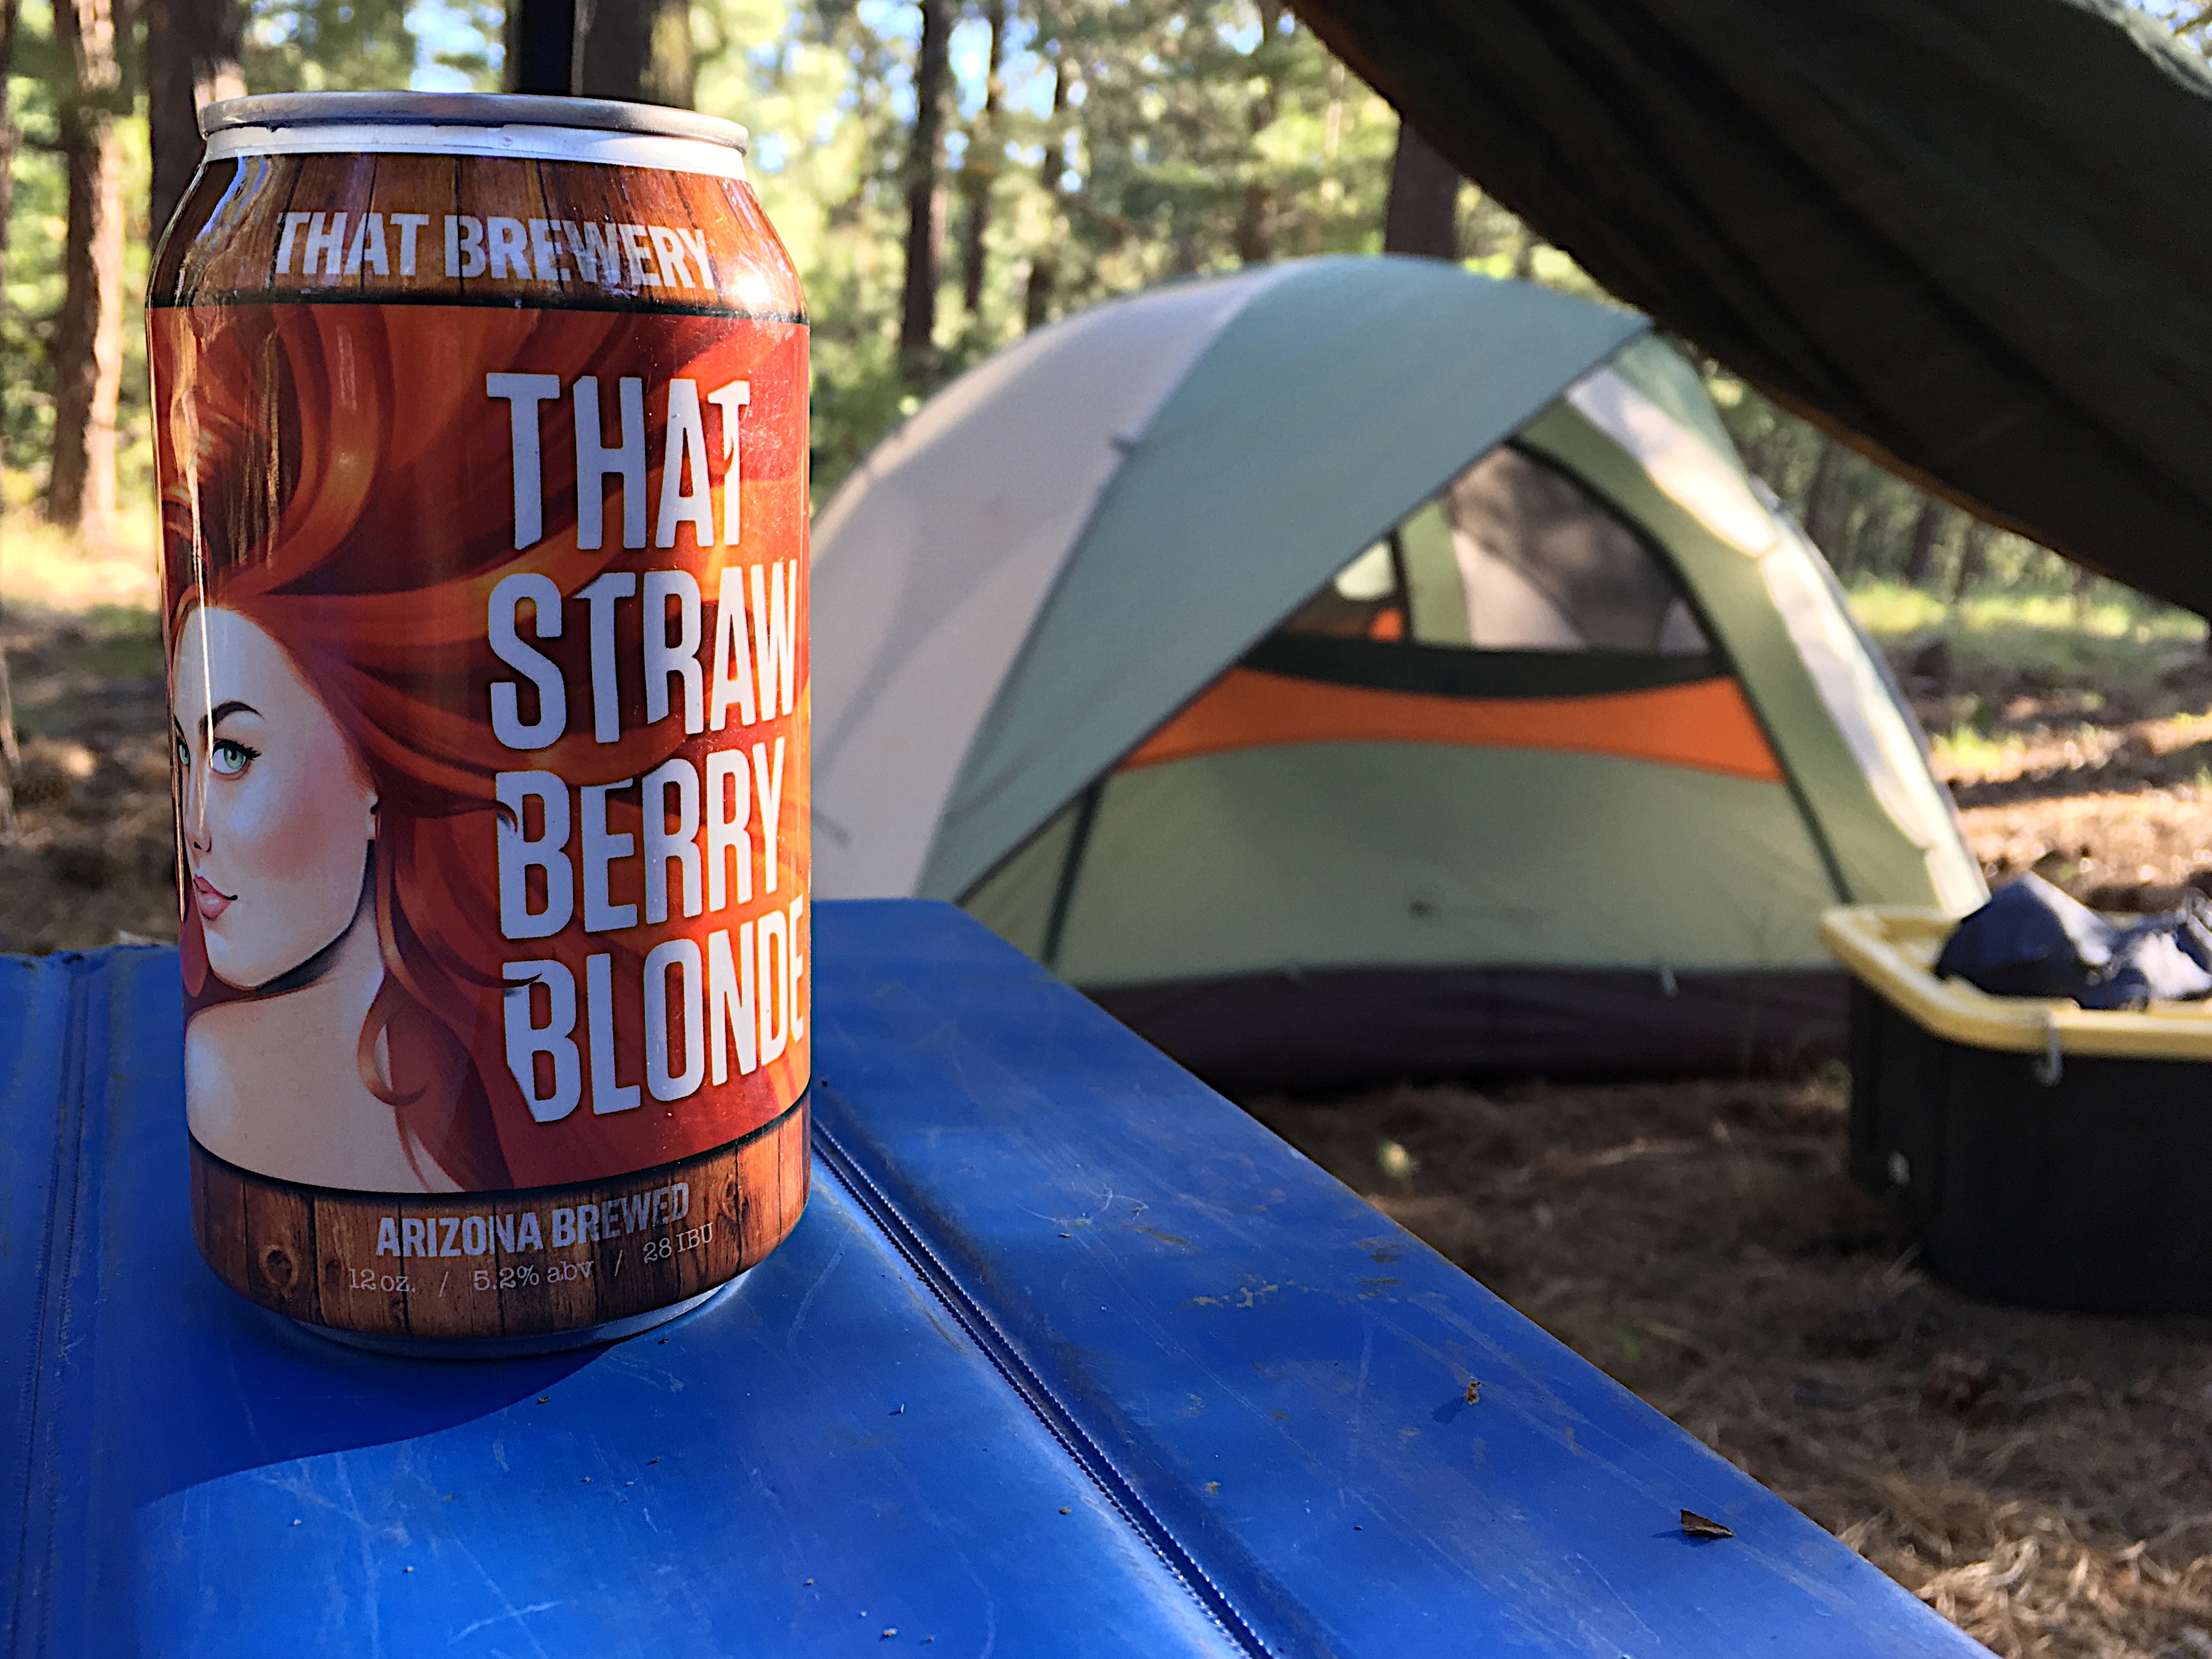
drink, beer, 2016366